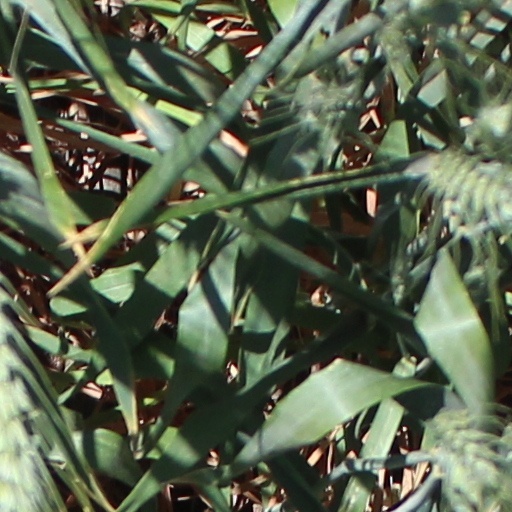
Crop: wheat